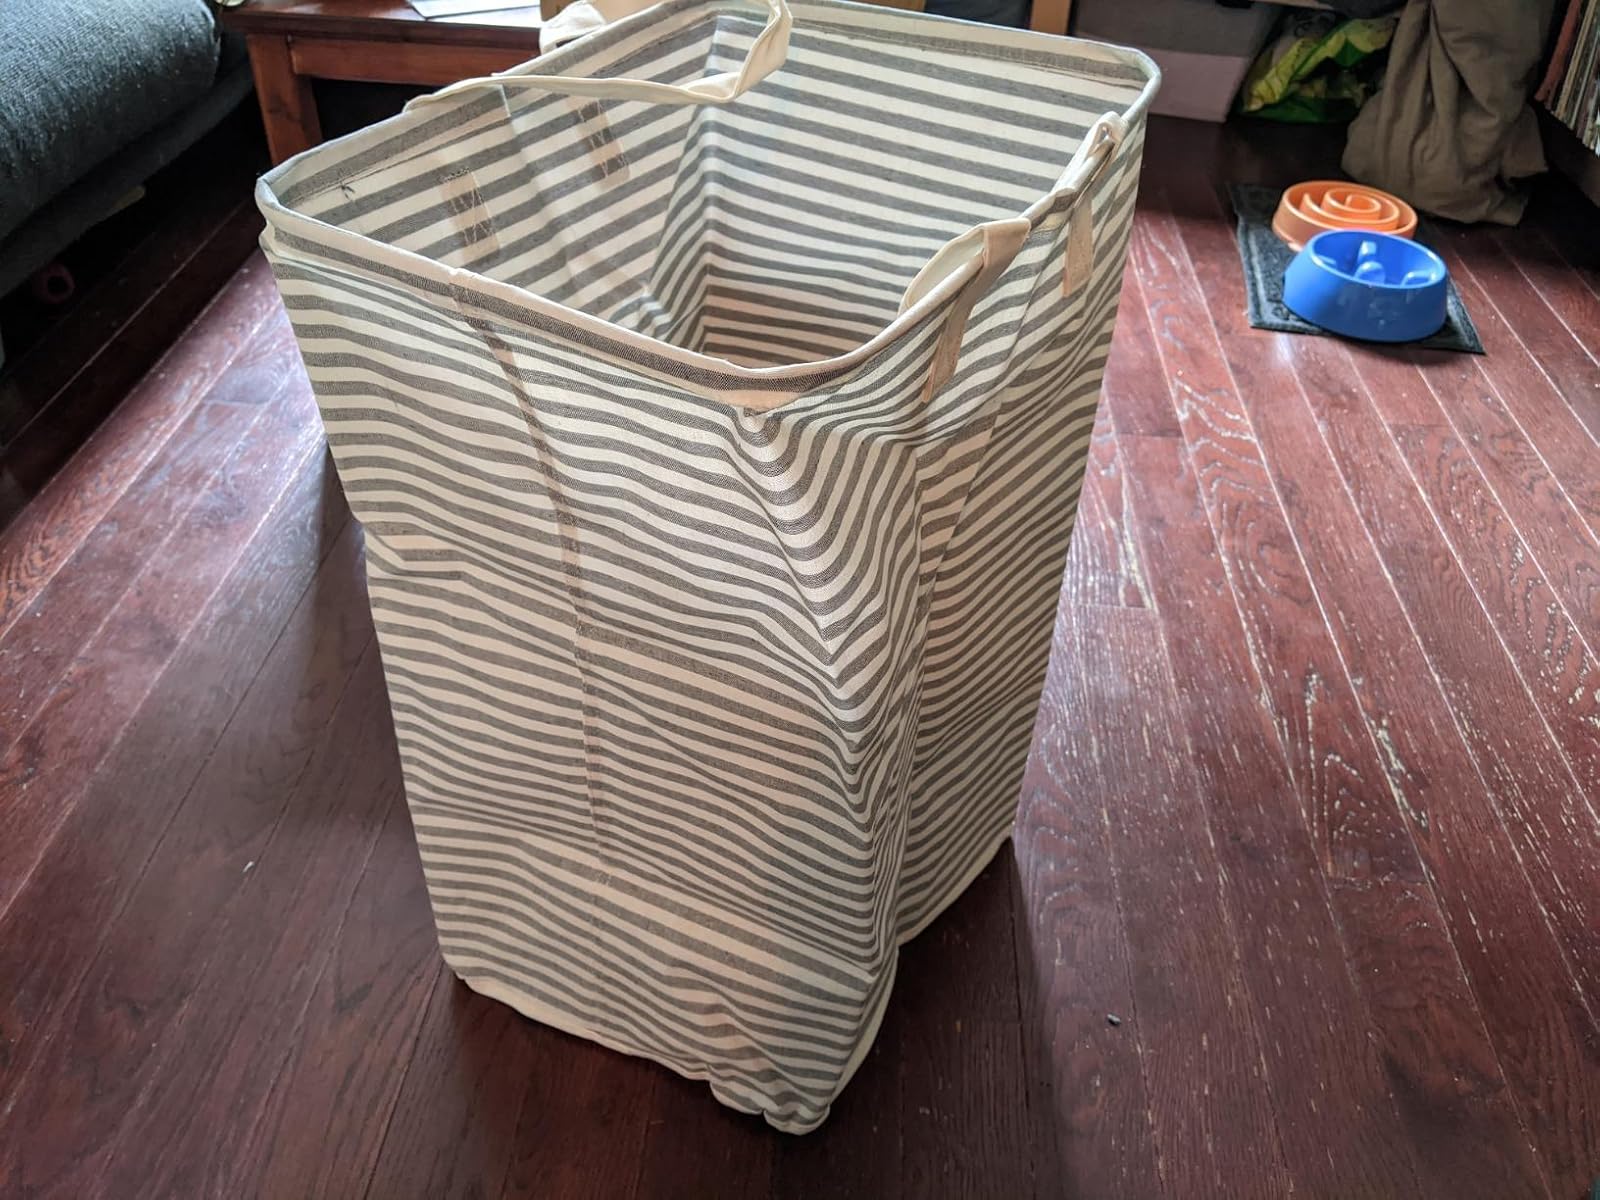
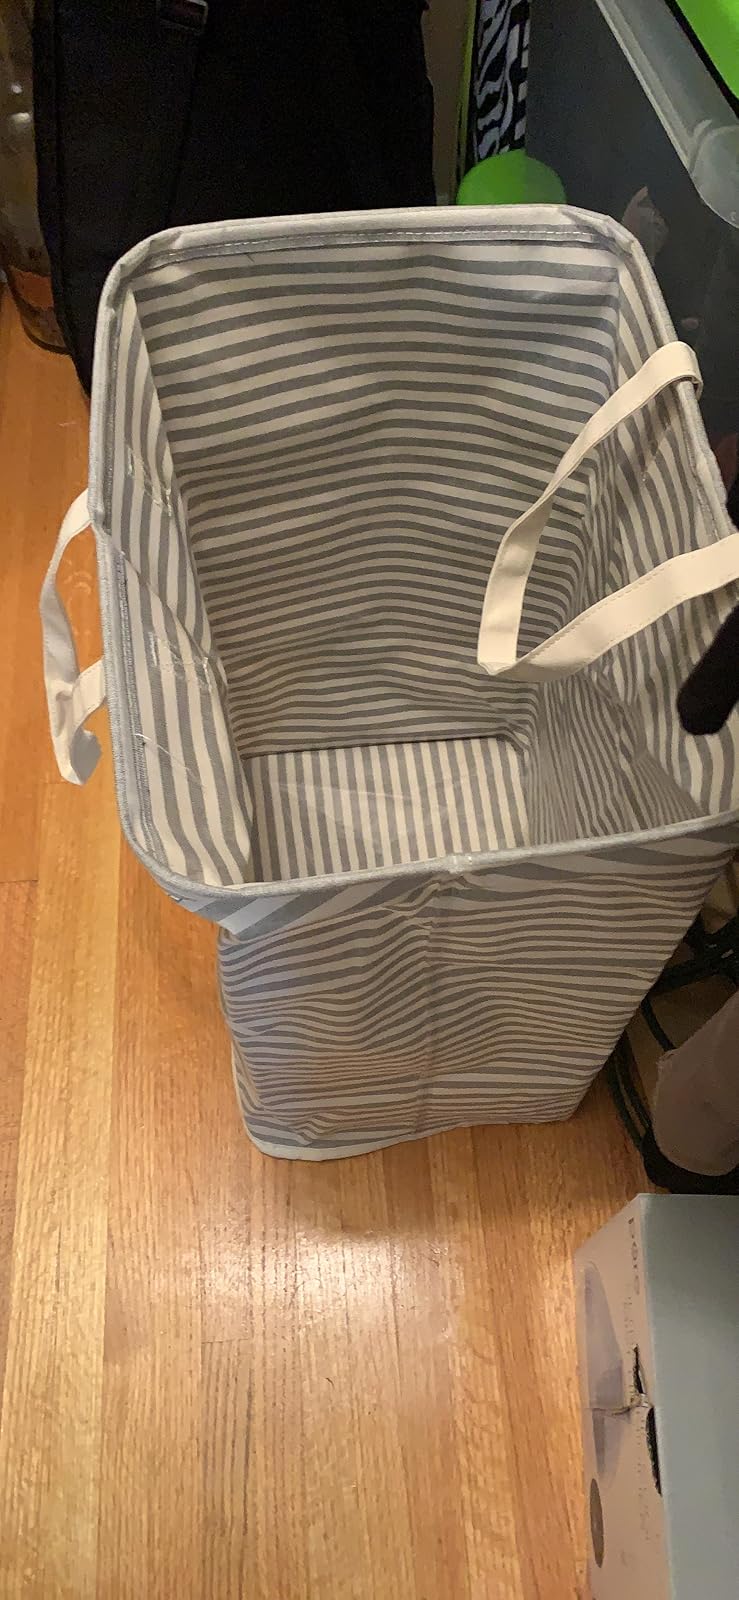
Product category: items_hamper
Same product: yes